El Frontón

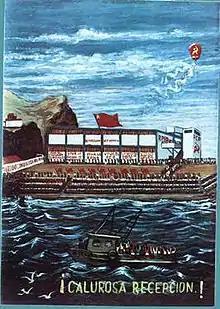
Shining Path poster of the prison at El Frontón

The island became a penal colony in the early 19th century, starting in 1917, under president José Pardo's second administration. Initially a maximum security prison, the island eventually housed political prisoners, such as future president Fernando Belaúnde Terry, who, during his imprisonment, made an unsuccessful attempt to swim to freedom. Hugo Blanco was also imprisoned on the island. The prison was renamed to San Juan Bautista Prison in 1981.